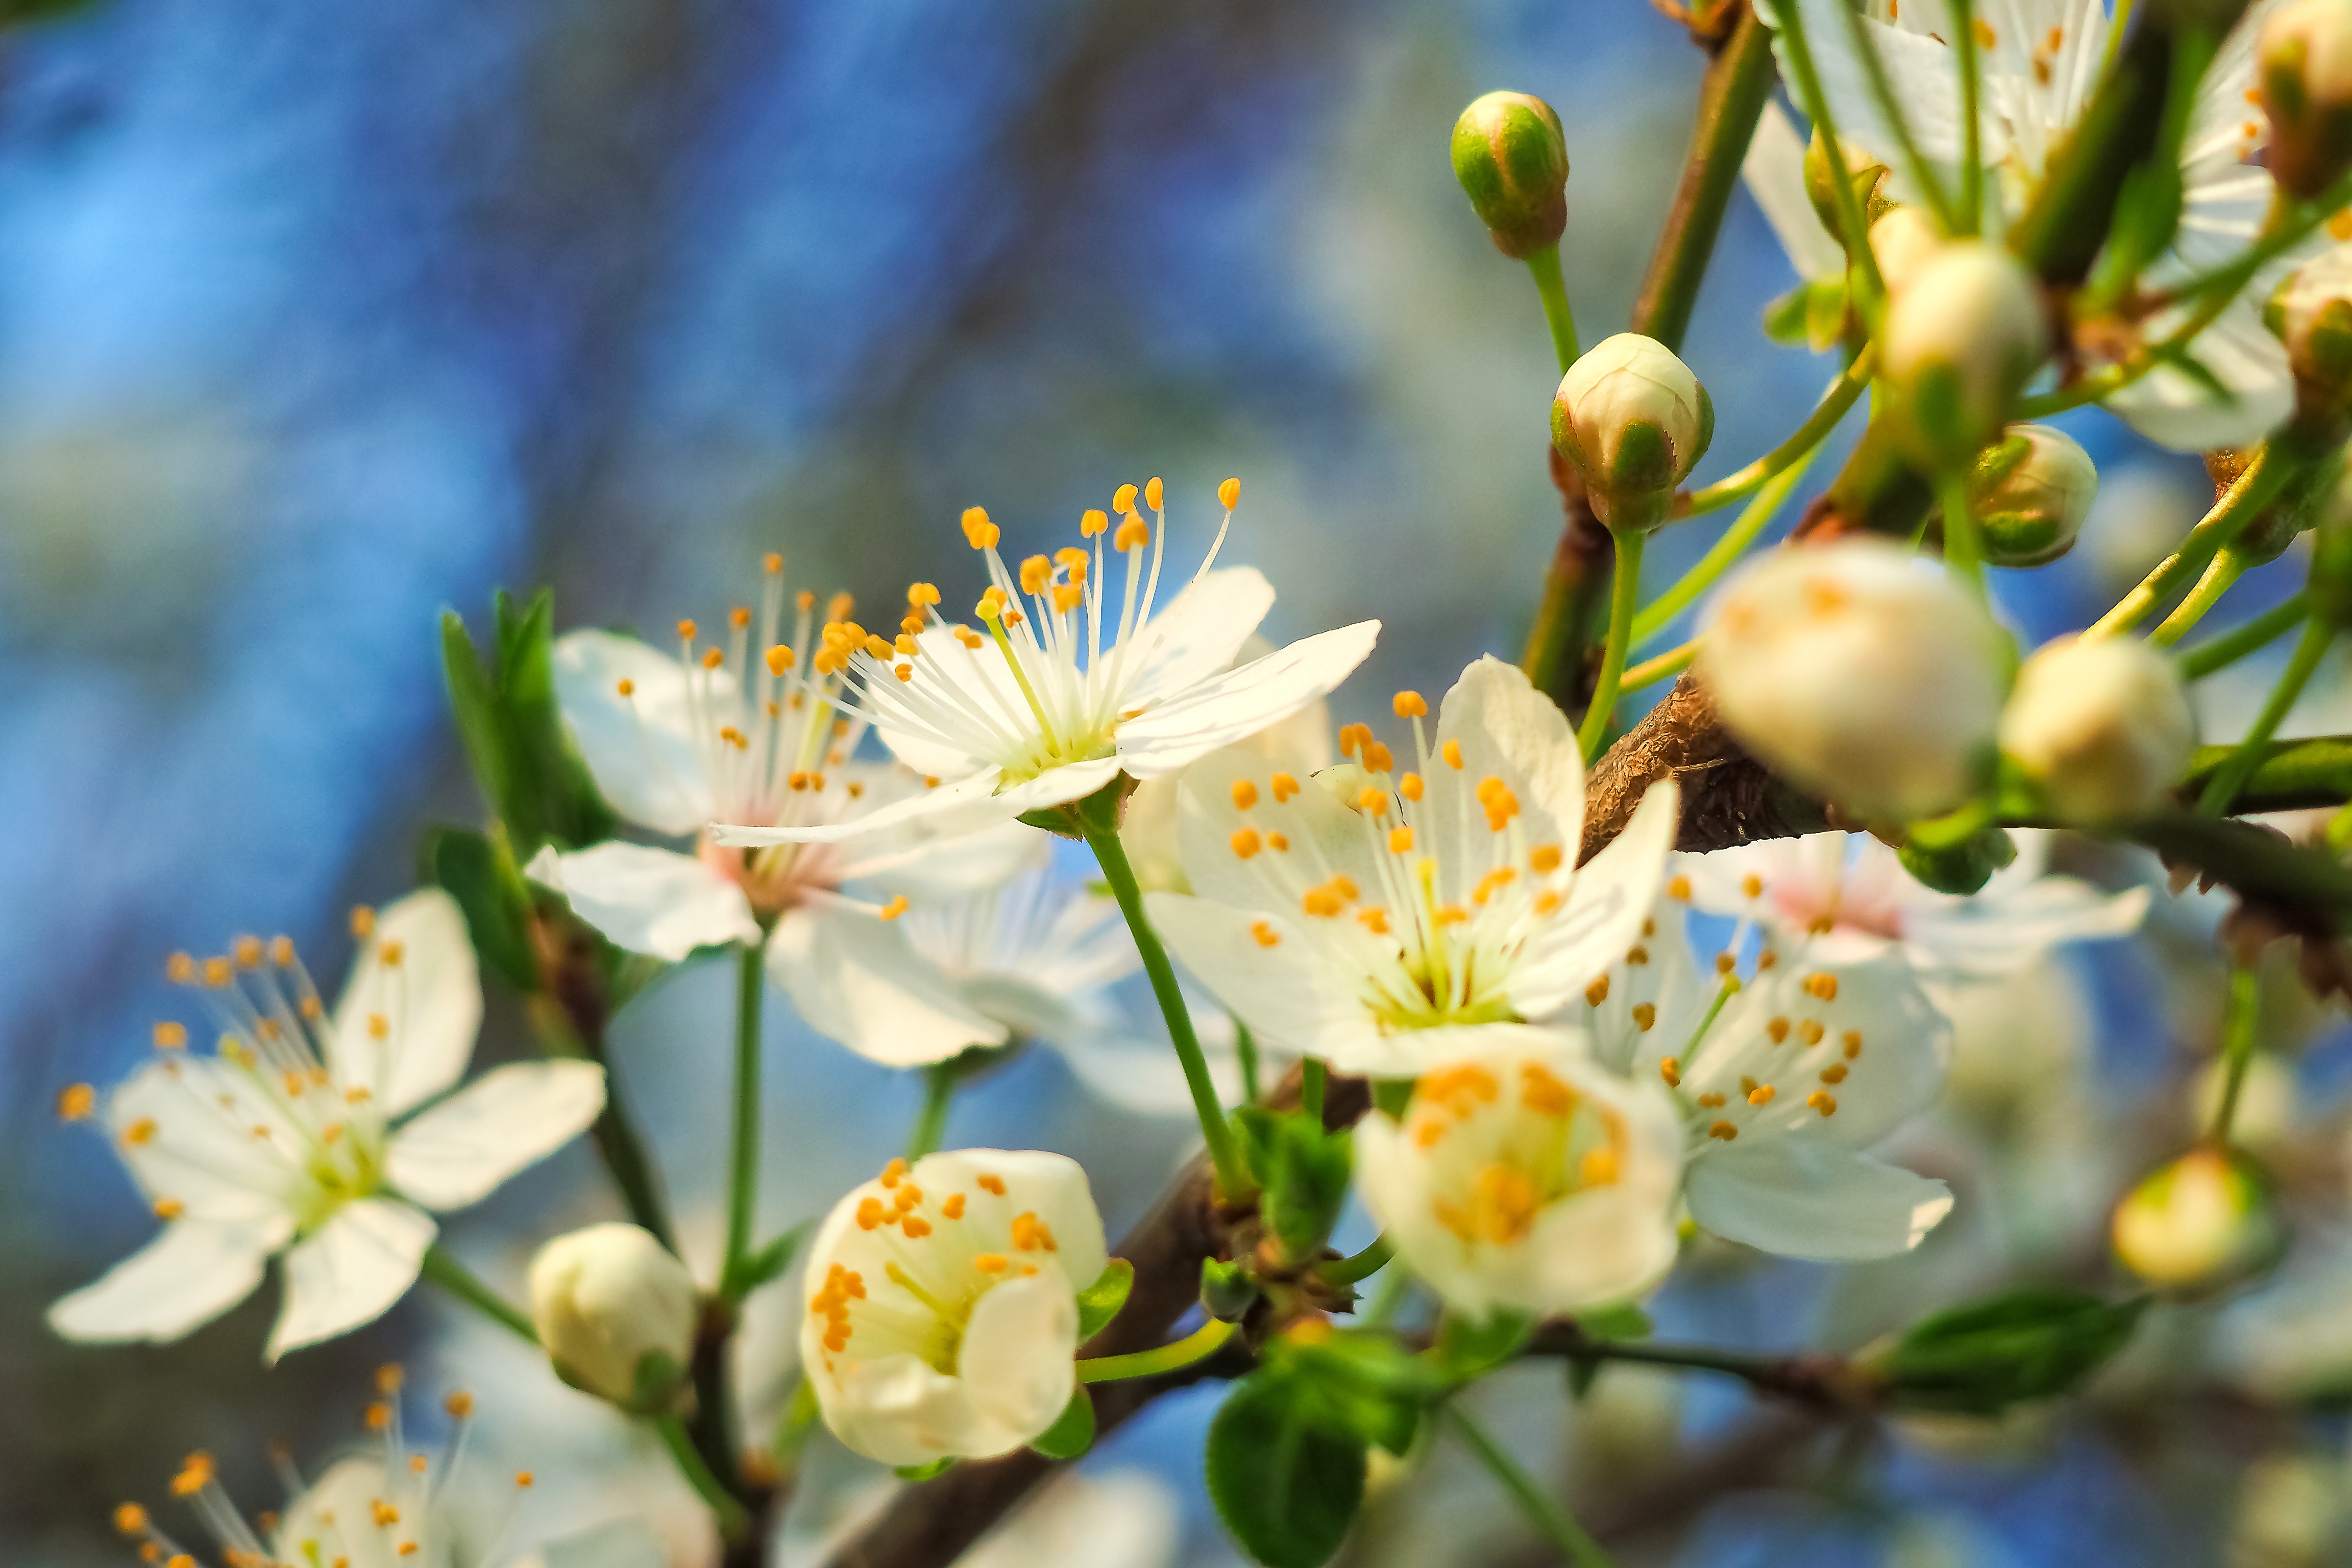
landscape, tree, nature, branch, blossom, plant, white, sunlight, leaf, flower, bloom, summer, food, spring, produce, evergreen, botany, yellow, garden, flora, season, cherry blossom, wildflower, shrub, fruit tree, fruits, grove, macro photography, spring awakening, flowering plant, sour cherry, young drove, woody plant, land plant